IBM WorkPad

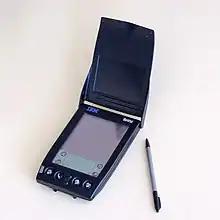
WorkPad 30X

All WorkPad PDAs have a similar gray-scale screen (with better resolution and contrast for C series, but with same physical size and similar layout); only the c505 model has a color screen. The WorkPad 30X can be upgraded to a Japanese version, using the Open Extension slot.